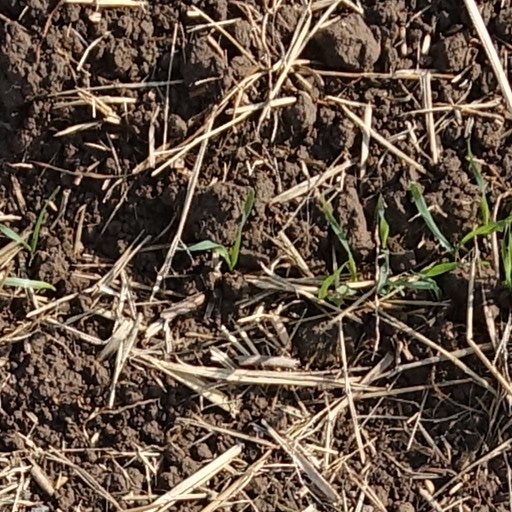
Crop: wheat